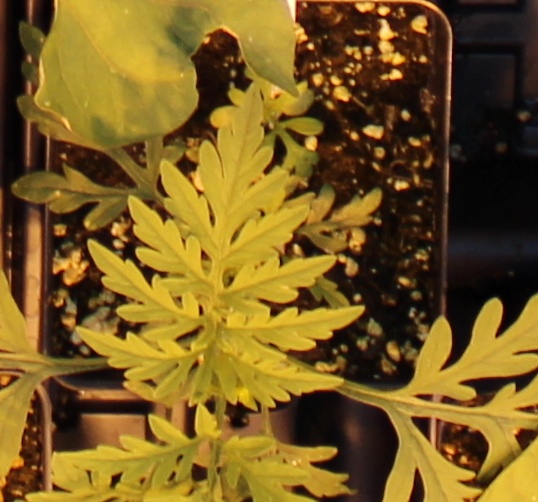
Label: Ragweed